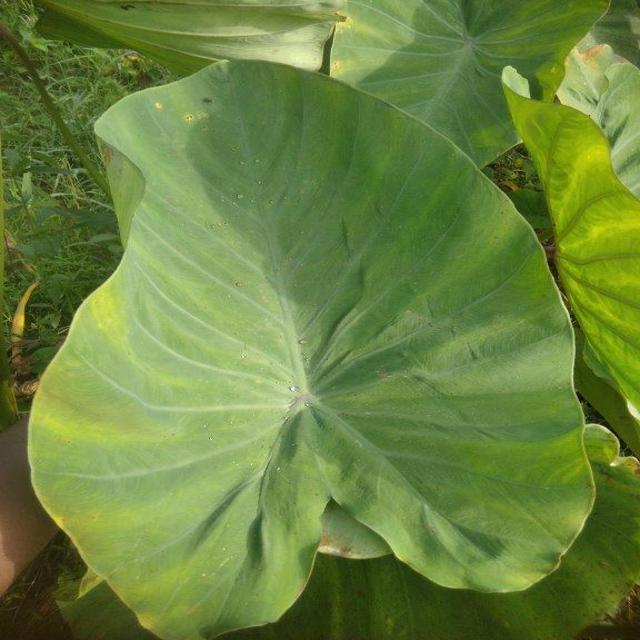
Label: Early_Blight